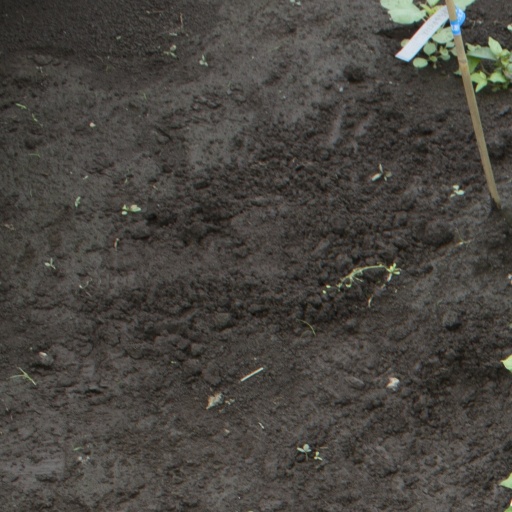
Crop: soybean